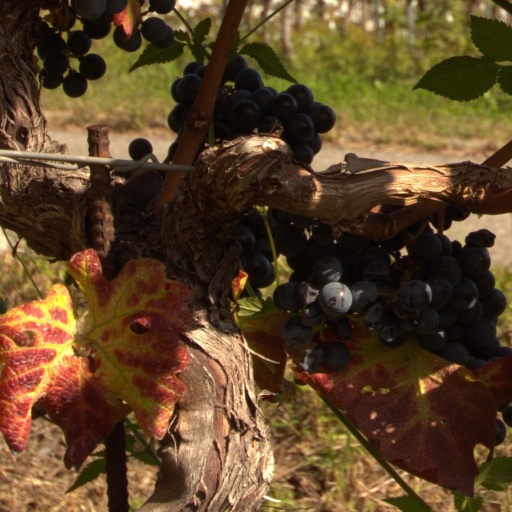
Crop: grape